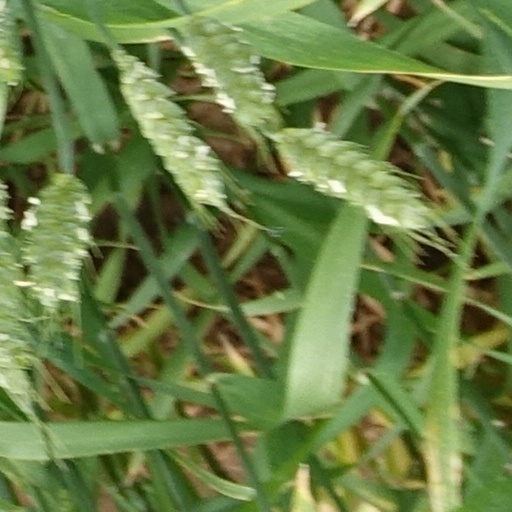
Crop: wheat